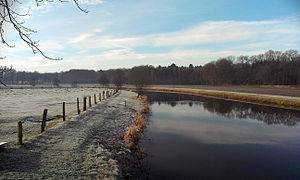
Colnrade / Geografi
Hunte ved Colnrade
Colnrade er en kommune med knap 800 indbyggere, beliggende i Samtgemeinde Harpstedt, i den sydligste del af Landkreis Oldenburg, i den tyske delstat Niedersachsen.